Cessna 180 Skywagon

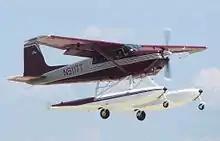
1959 Cessna 180B on amphibious floats

The Cessna 180 gained recognition as the aircraft chosen by Geraldine Mock, the first woman pilot to successfully fly around the world. The flight was made in 1964 in her 1953 model, the "Spirit of Columbus" (N1538C), as chronicled in her 1970 book "Three-Eight Charlie". The Cessna factory obtained the aircraft and kept it at the Pawnee (Wichita, Kansas) manufacturing plant after the epic flight, suspended from the ceiling over one of the manufacturing lines. It is currently on display at the National Air and Space Museum.